Shorts (2013 film)

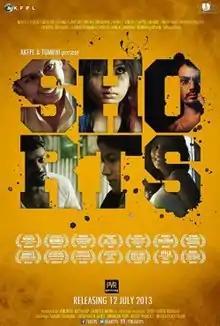
Theatrical release poster

Shorts is a compilation of five short films directed by Neeraj Ghaywan, Vasan Bala, Anubhuti Kashyap (Anurag Kashyap's sister), Shlok Sharma and Gitanjali Rao. The five short films titled "Sujata", "Mehfuz", "Audacity", "Epilogue", and "Shor" were released on 12 July 2013.